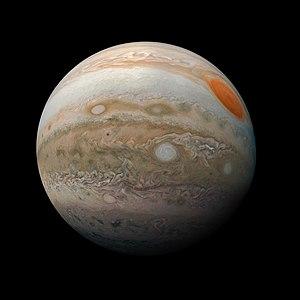
Jupiter est une planète géante gazeuse. Il s'agit de la plus grosse planète du Système solaire, plus volumineuse et massive que toutes les autres planètes réunies, et la cinquième planète par sa distance au Soleil.